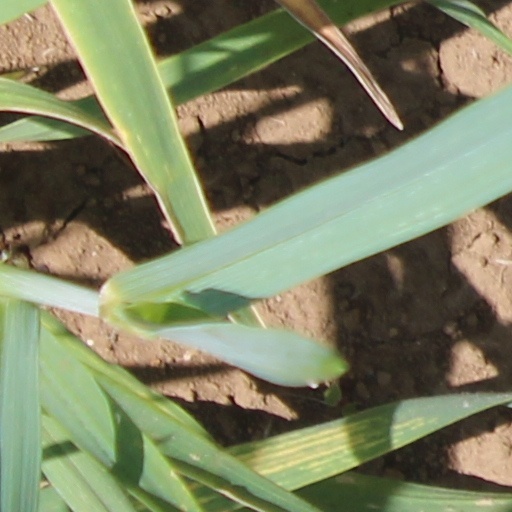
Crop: wheat